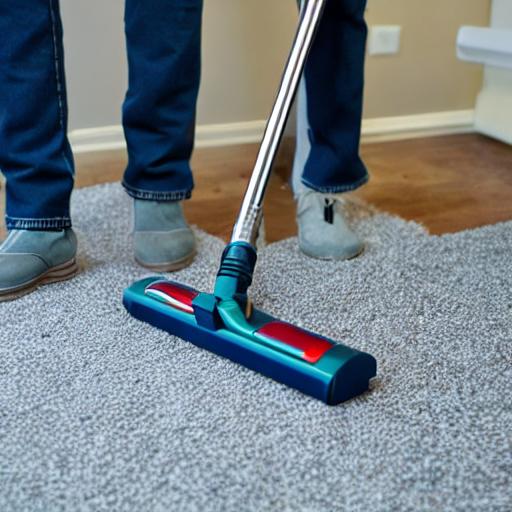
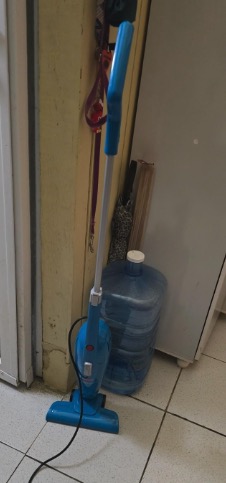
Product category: items_vacuum
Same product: no